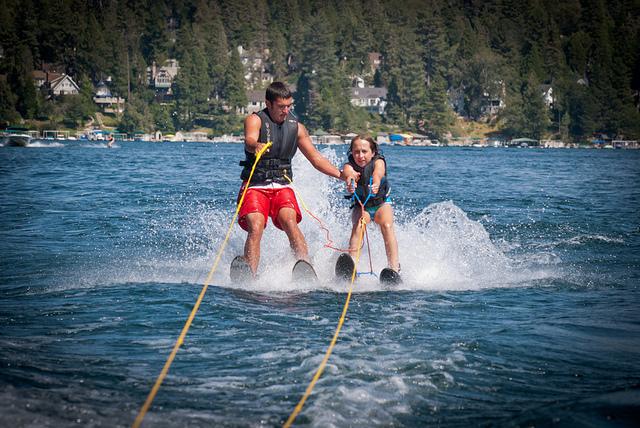
a man helps a girl learn how to water ski